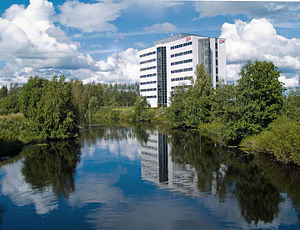
Atria (virksomhed)
Atria's hovedkvarter i Seinäjoki.
Atria Oyj er en finsk fødevareindustrikoncern.